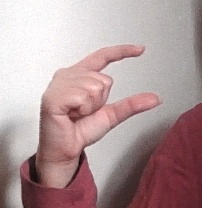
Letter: dal